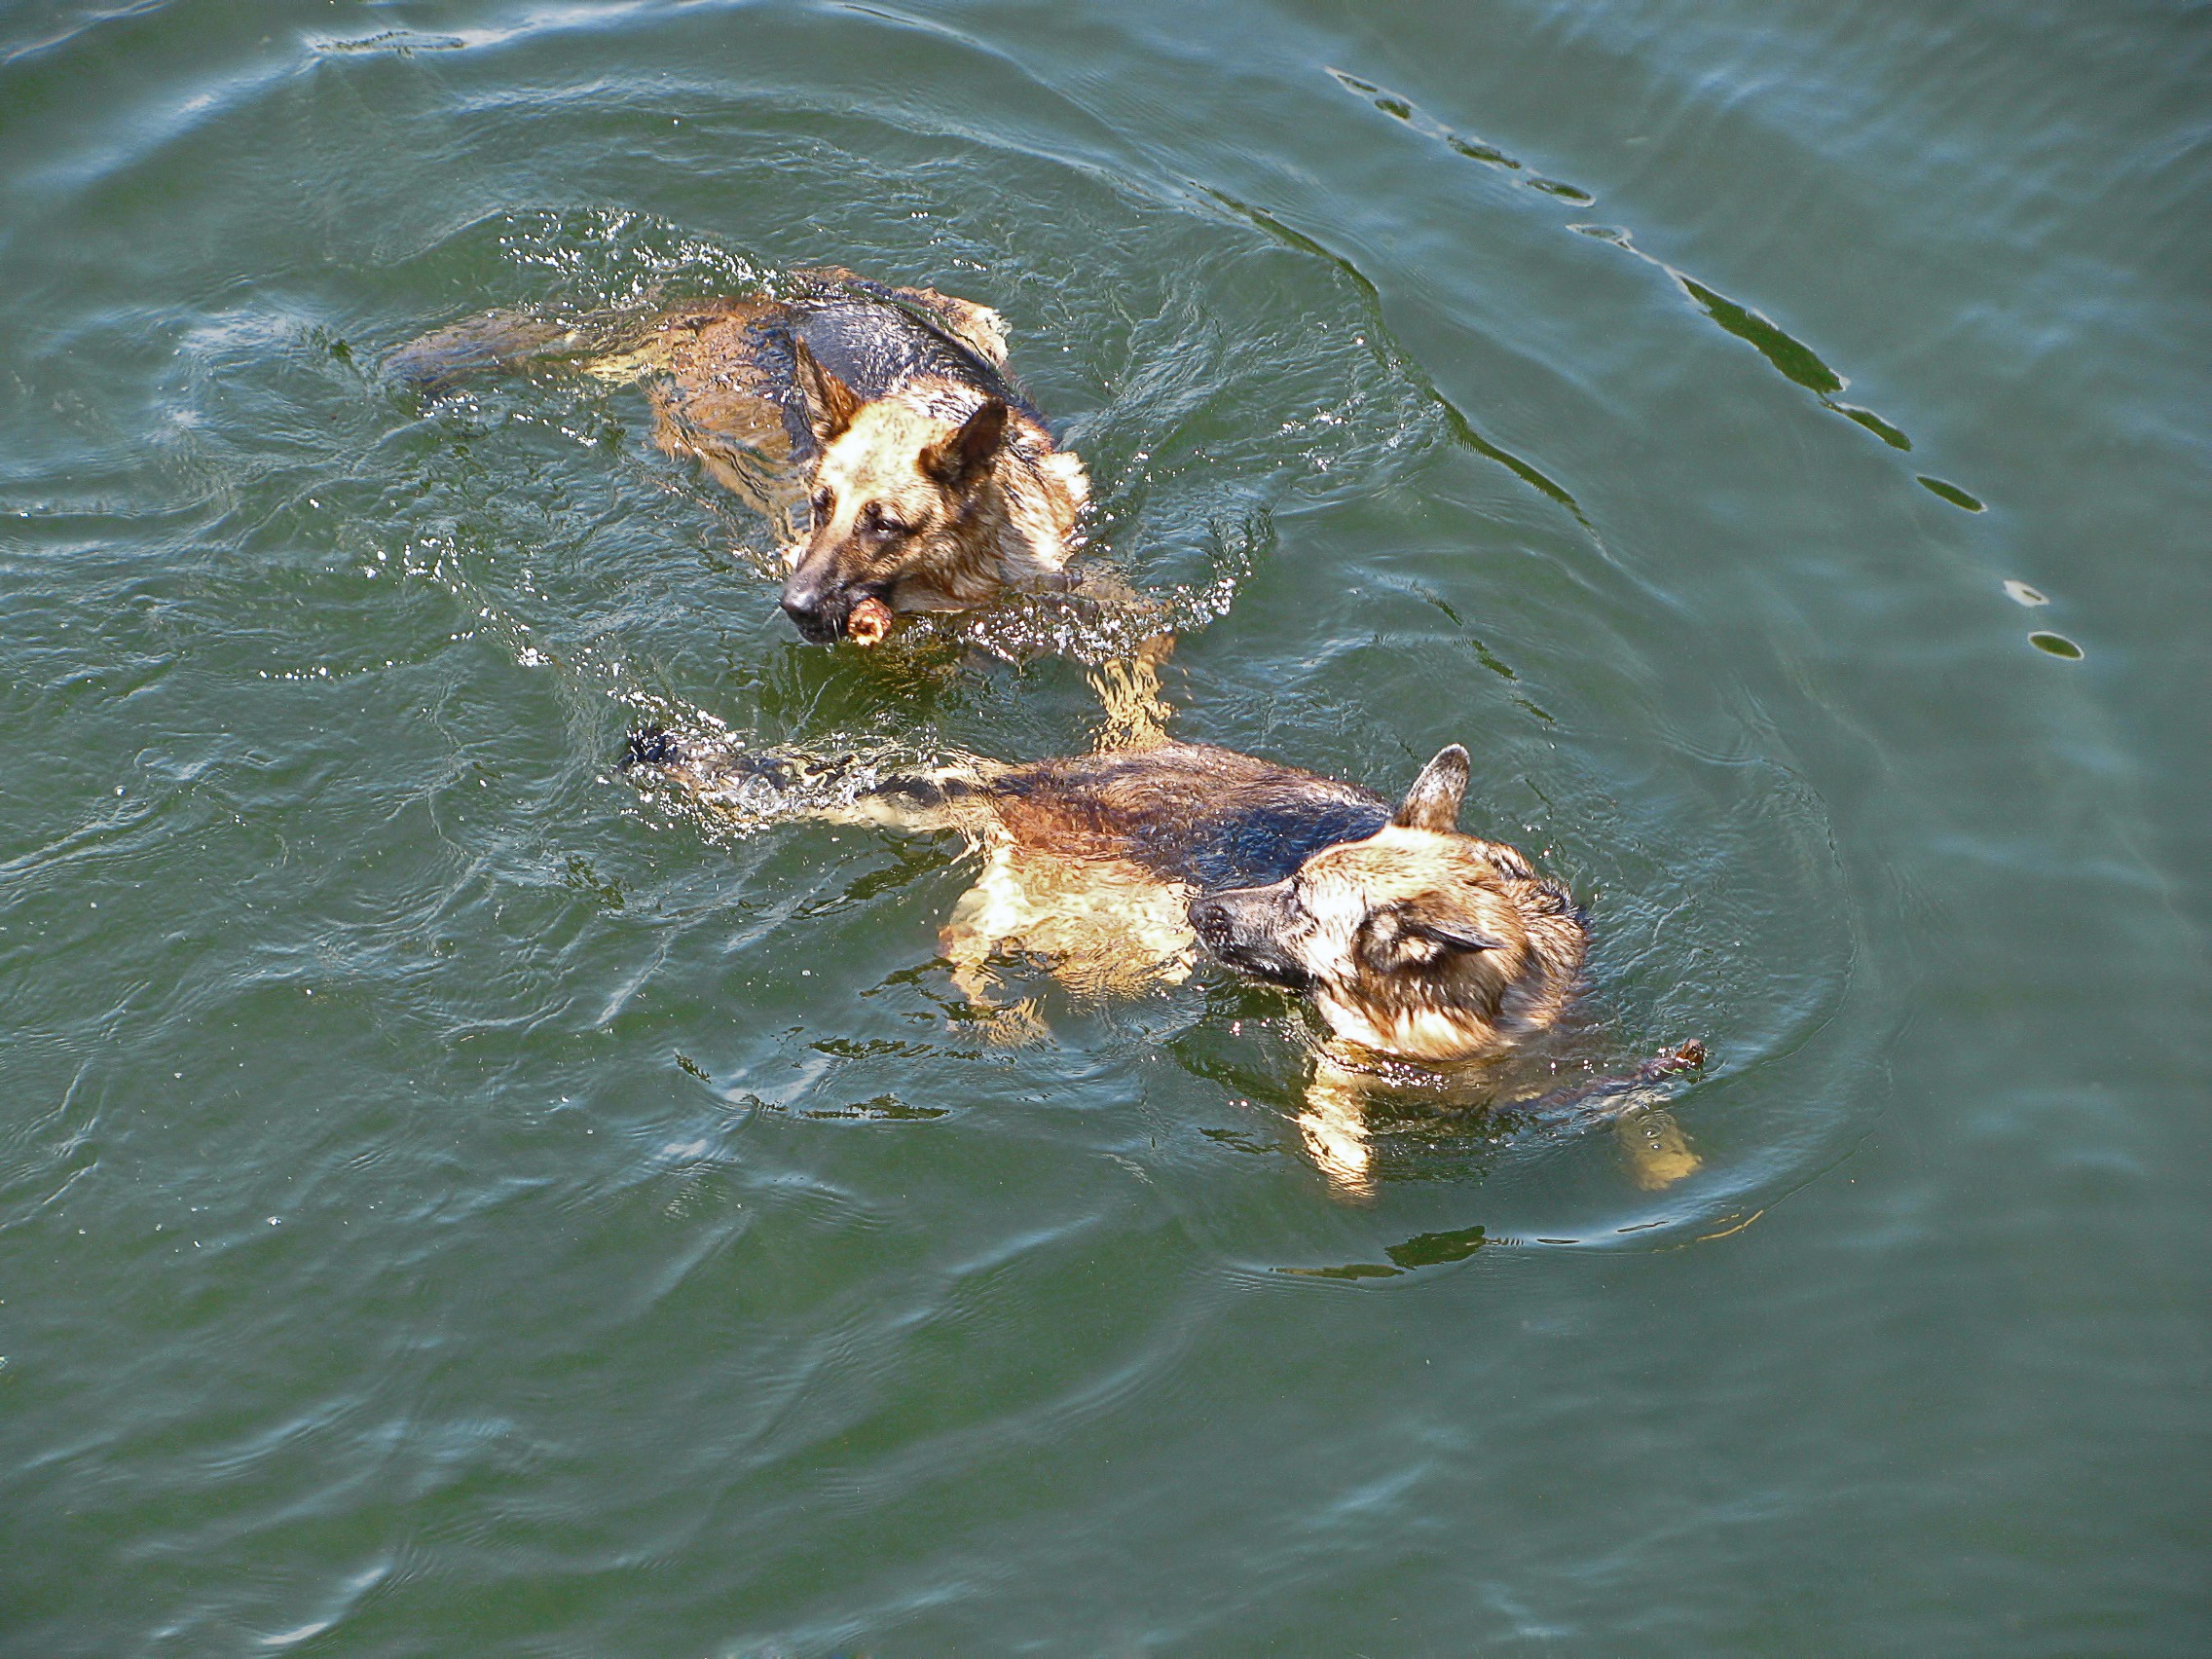
water, bird, summer, wildlife, playing, swimming, dogs, duck, animals, vertebrate, waterfowl, otter, water bird, mallard, sea otter, ducks geese and swans, german shepherd dog, german police dog